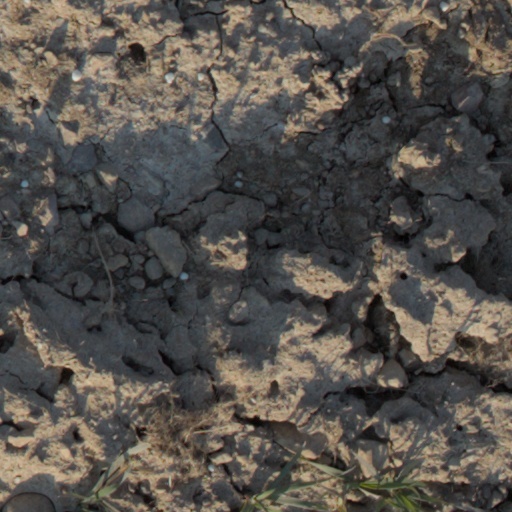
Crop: wheat